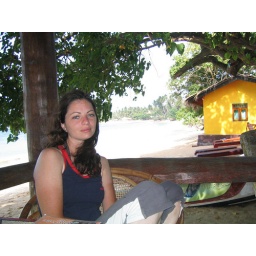
Olivia in front of cool yellow building